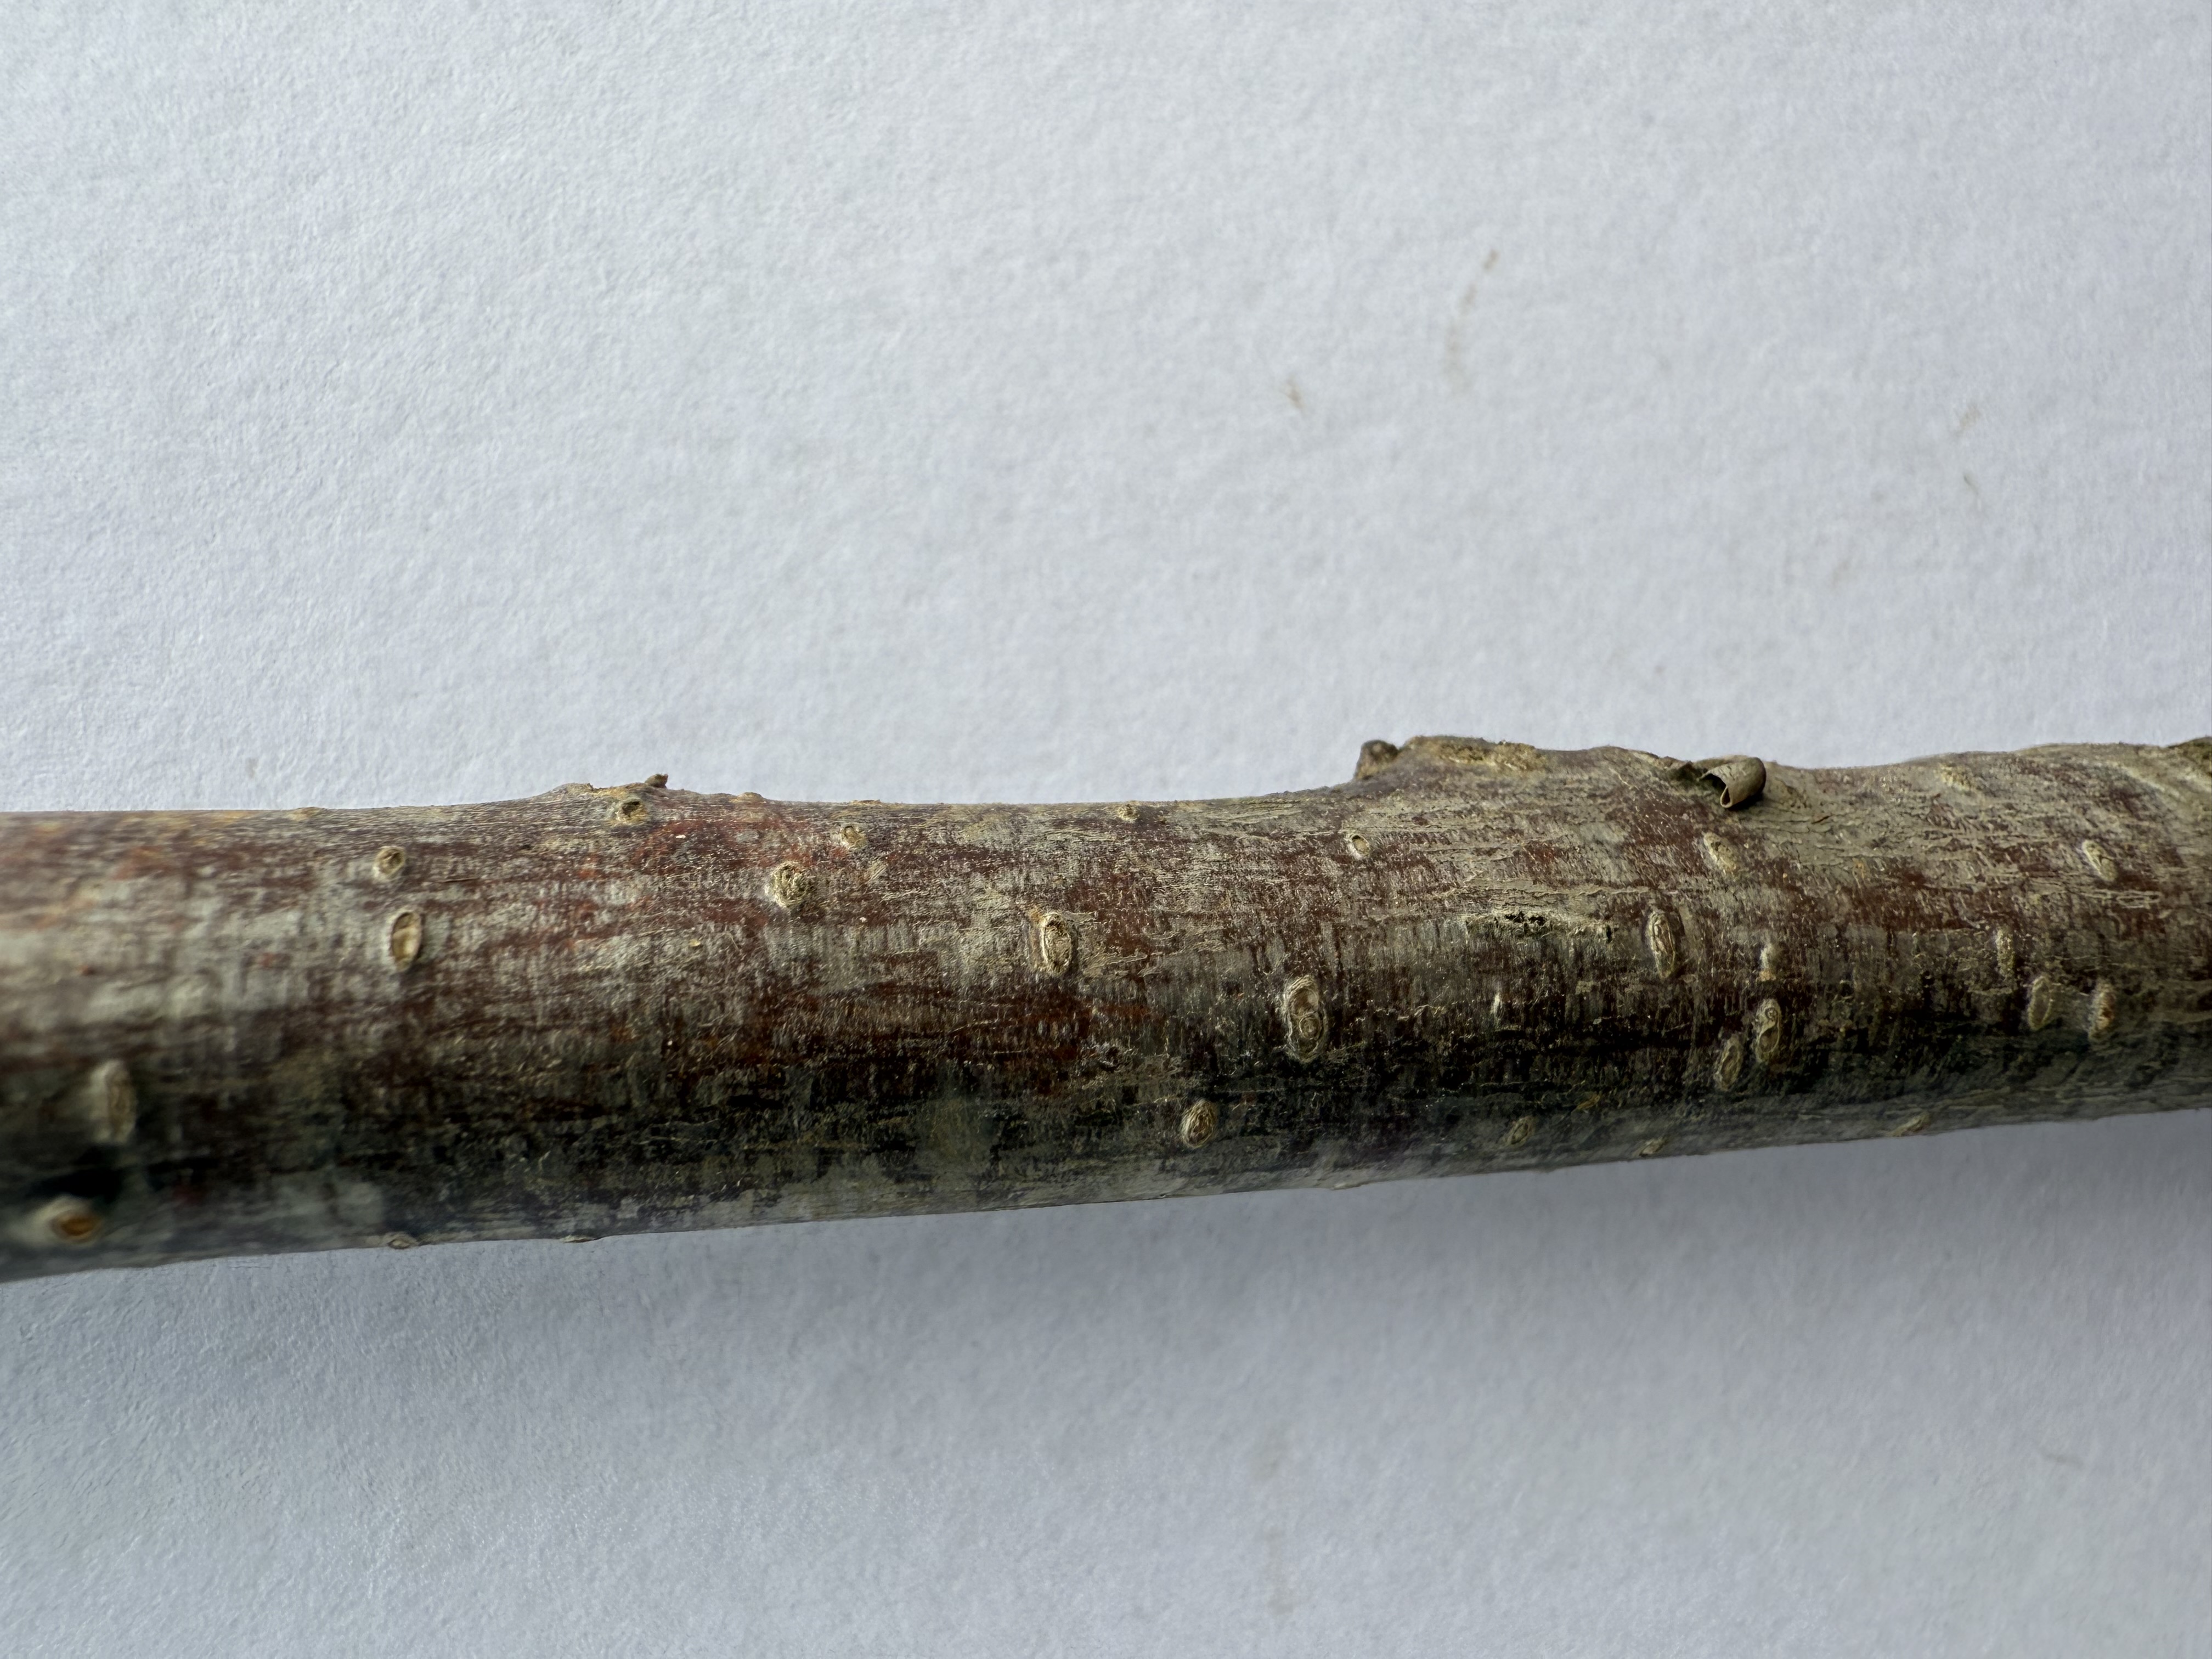
Variety: Ziraat 0900 Cherry